Günther Hofmann

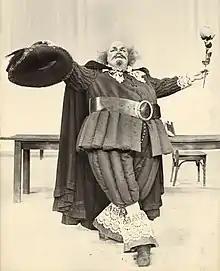
Günther Hofmann in the title role of Verdi's "Falstaff", 1972

Günther Hofmann (2 October 1927 – 13 November 2013) was a German operatic bass-baritone, opera manager and director.